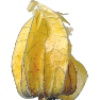
Label: Physalis with Husk 1